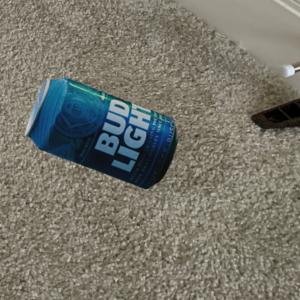
Label: cans